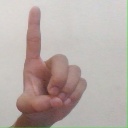
अक्षर: ड